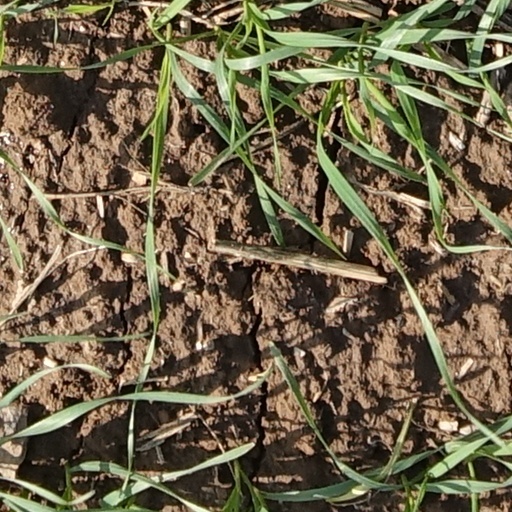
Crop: wheat